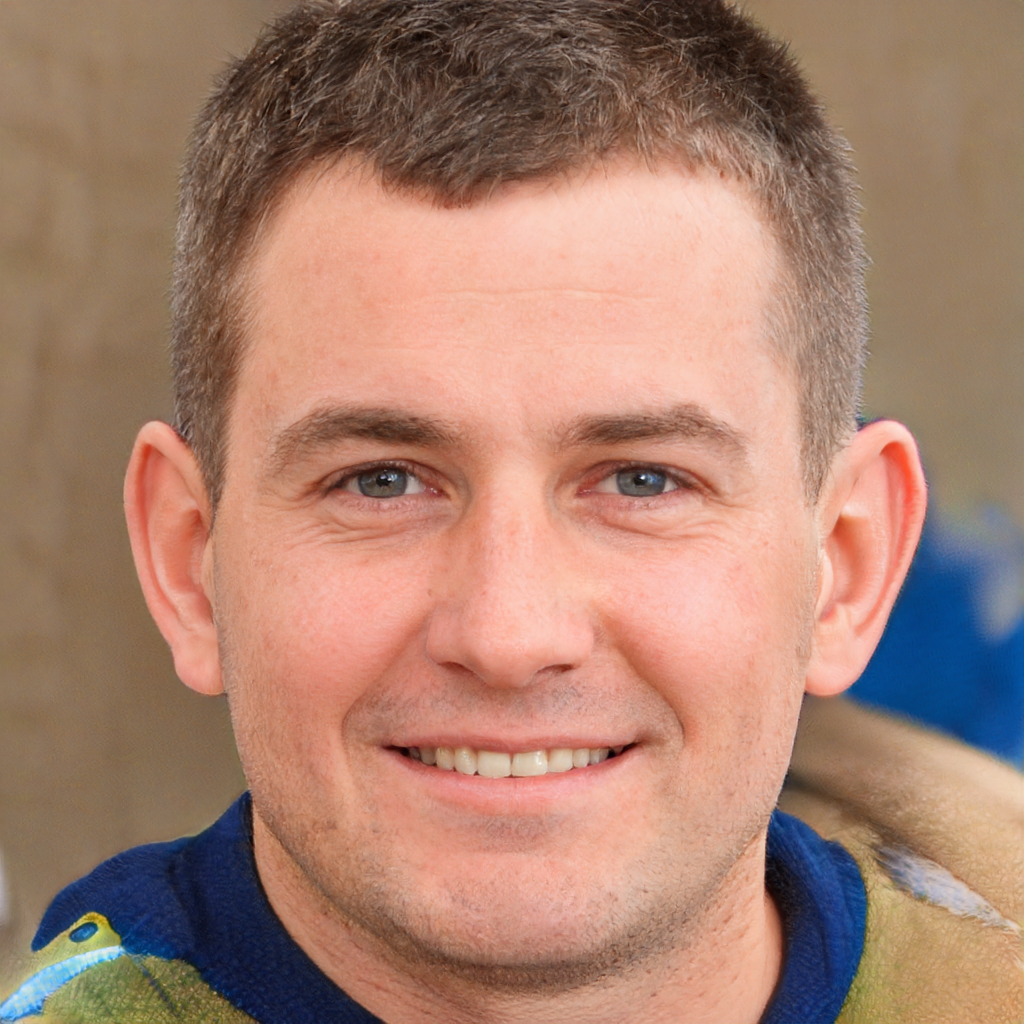
Portrait style: Real Portrait